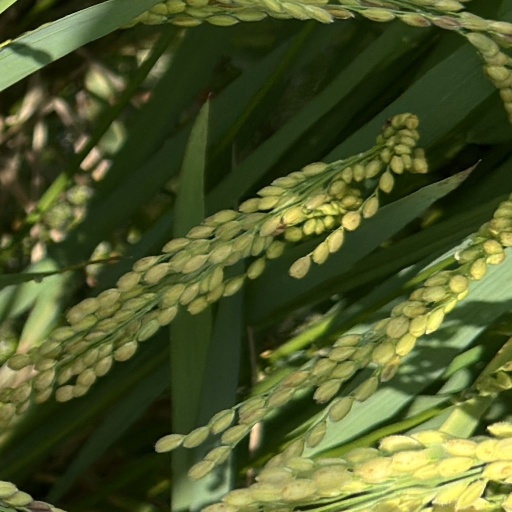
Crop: rice